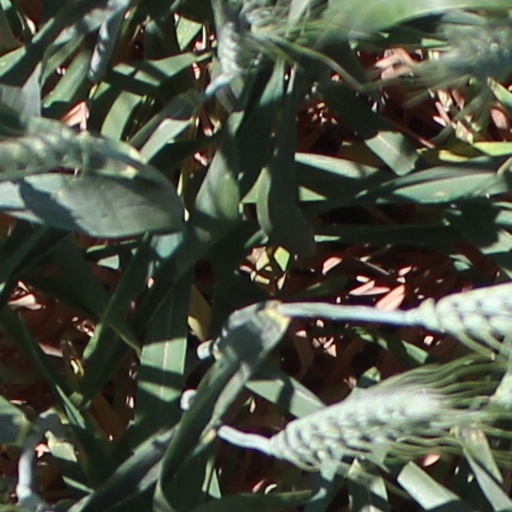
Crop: wheat